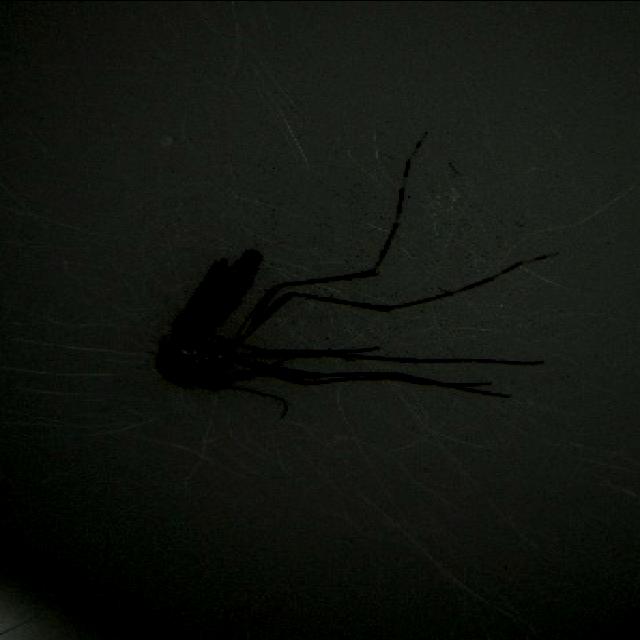
Species: aedes_albopictus